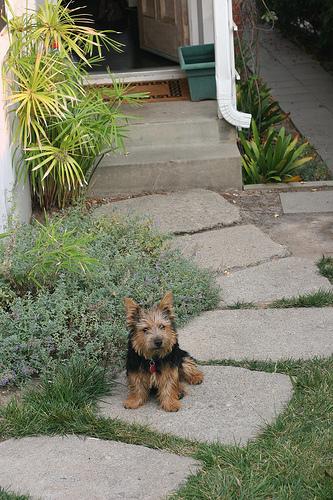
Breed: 203-n000016-Norwich_terrier